Red Hook Wi-Fi

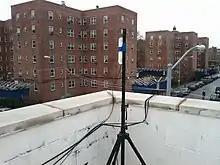
First Red Hook WiFi mesh network node (Ubiquiti Nanostation) installation on the Red Hook Initiative rooftop

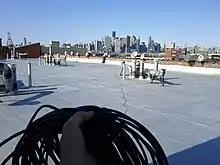
Running (PoE) Ethernet cable to install a mesh network node on the roof of apartment building north of Coffey Park

Beginning in Fall 2011, the Red Hook Initiative (RHI), a Brooklyn-based 501(c)(3) nonprofit organization, approached the Open Technology Institute about collaborating on a community wireless network. RHI wanted a way to communicate with the residents immediately around its community center.